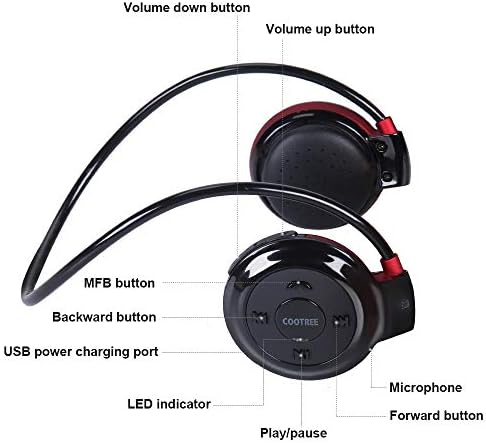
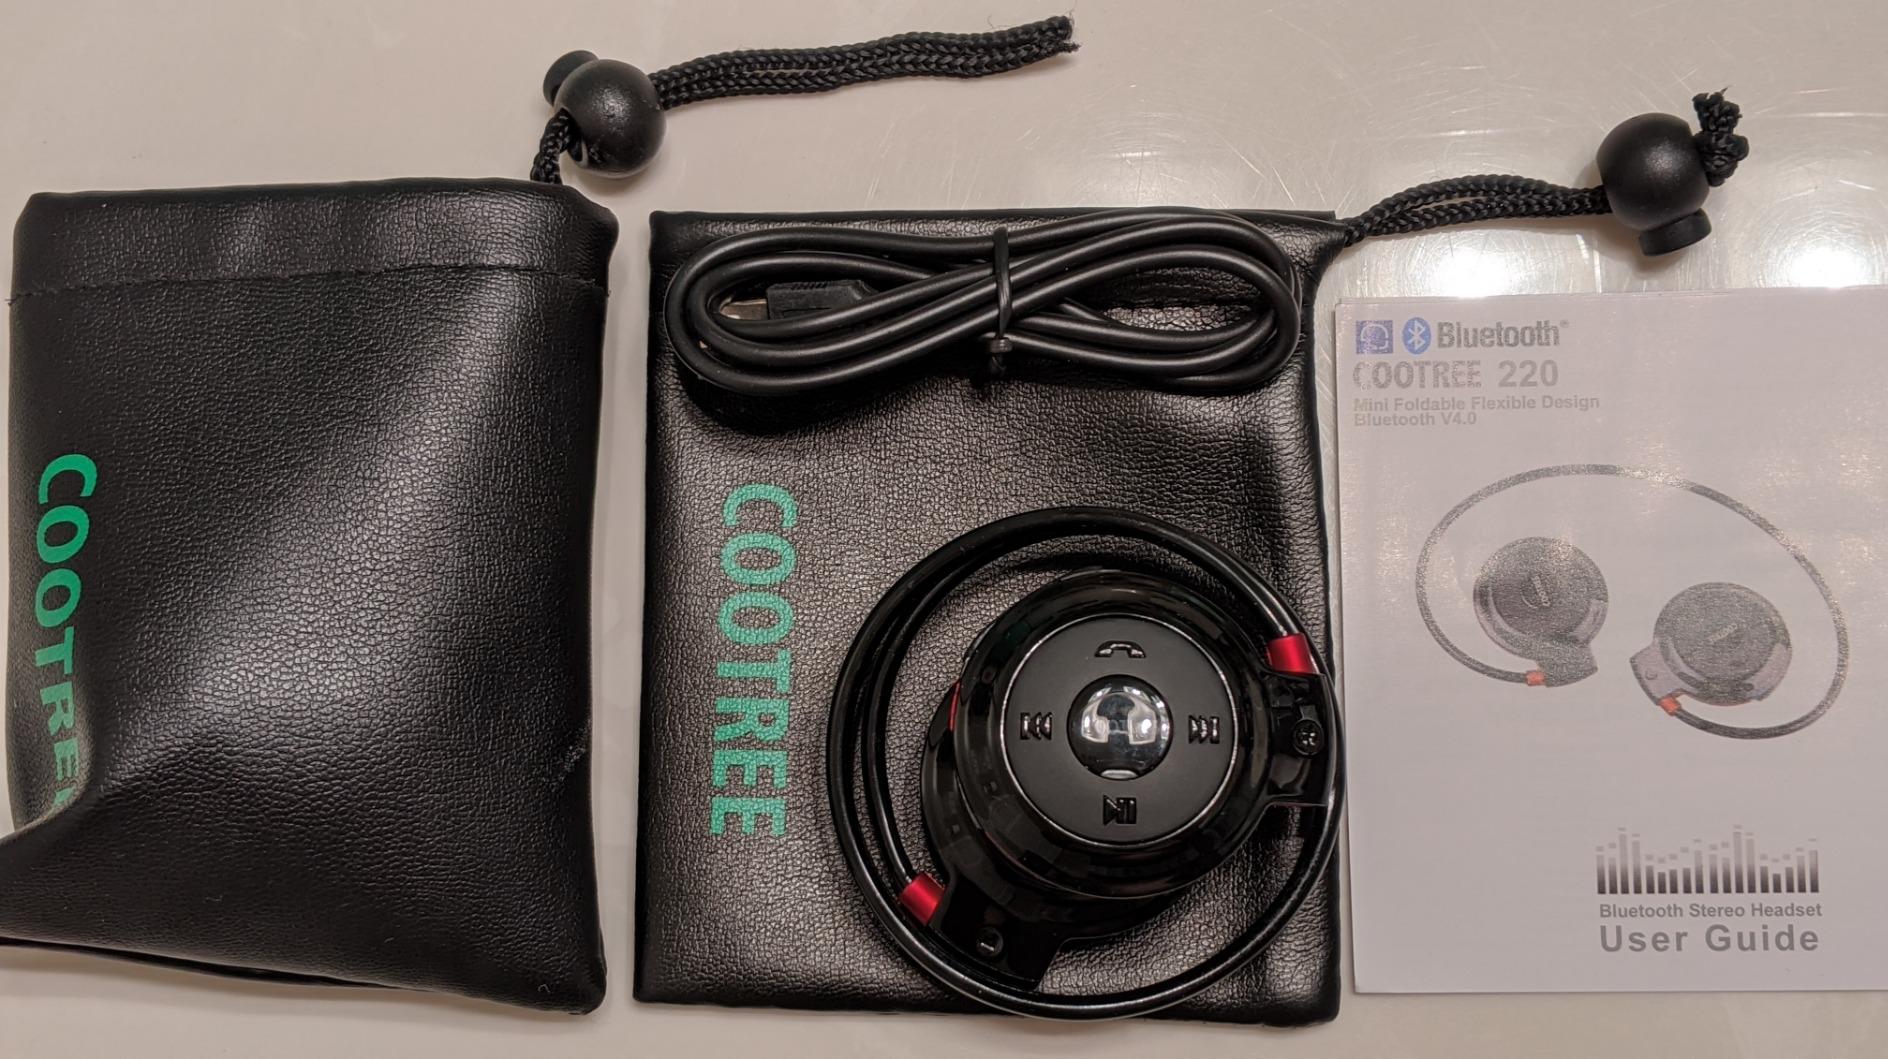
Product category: headphones
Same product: yes